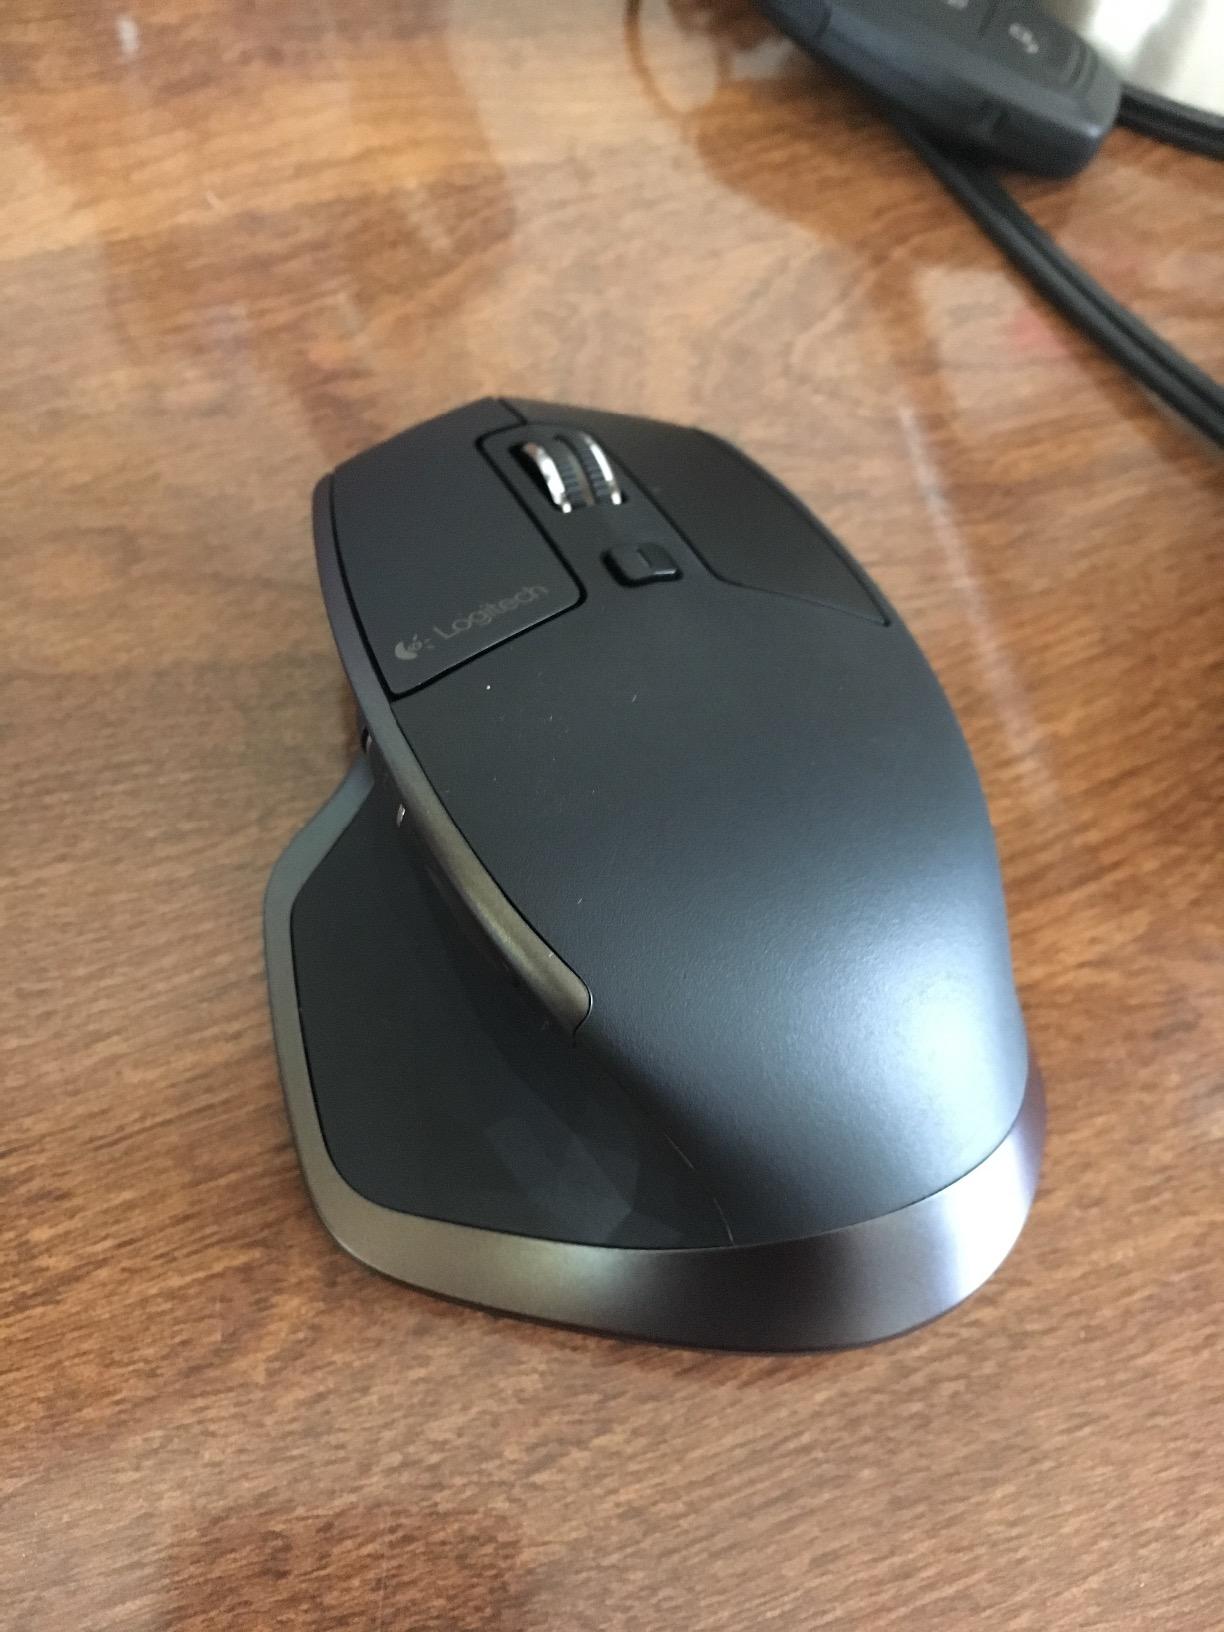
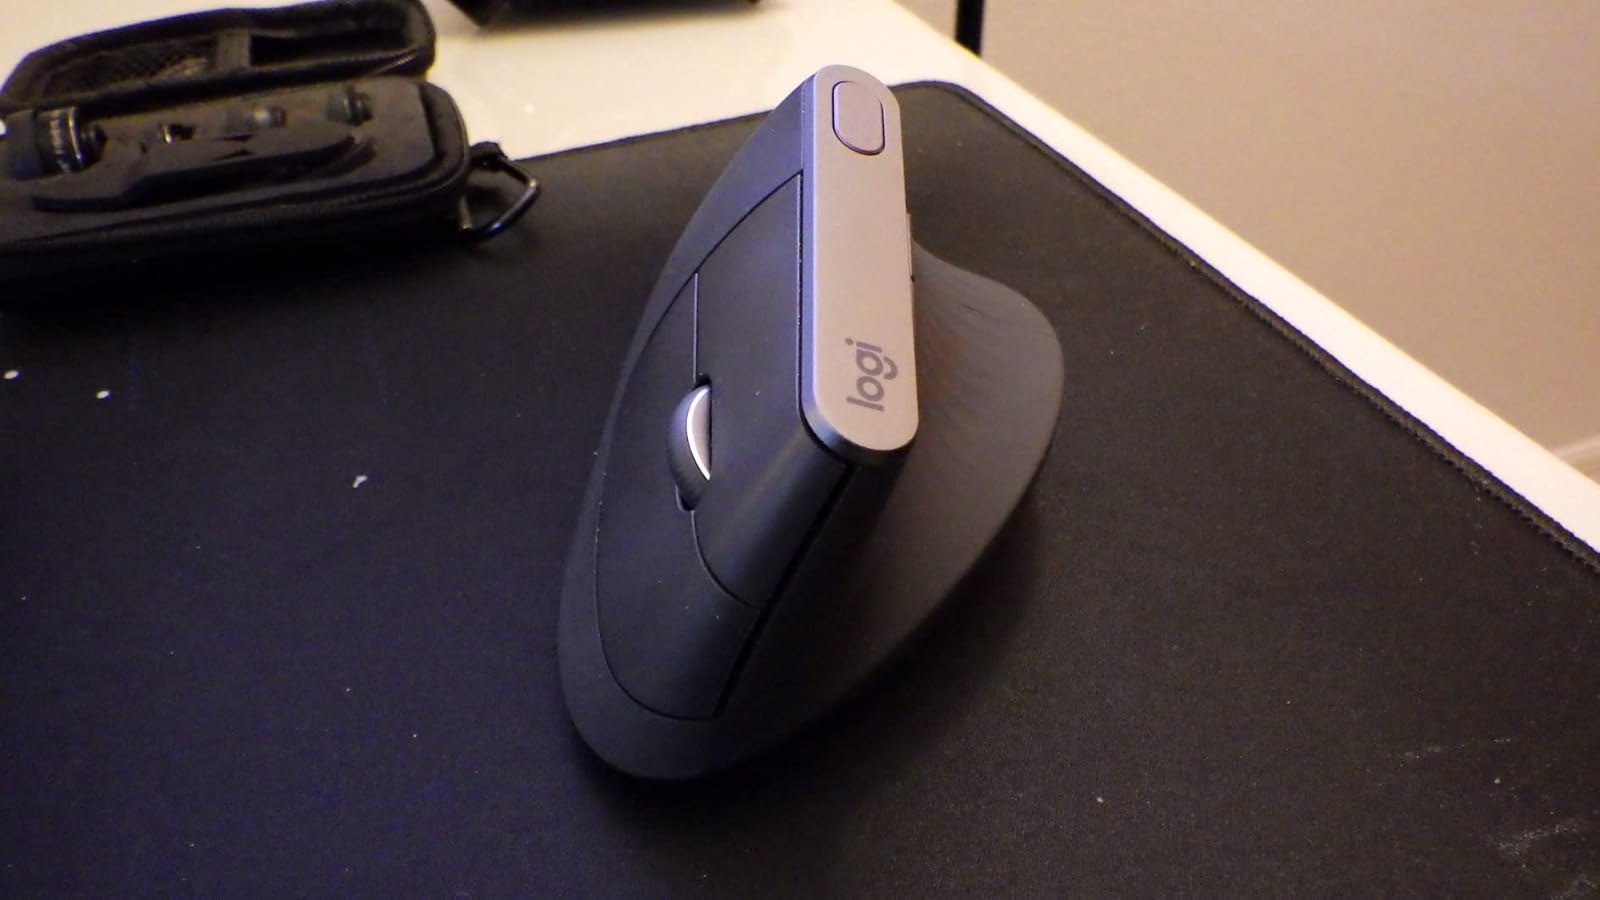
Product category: mouse
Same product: no